Antony and Cleopatra (1908 film)

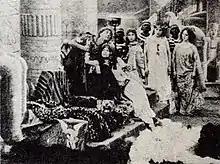
Maurice Costello and Florence Lawrence in "Antony and Cleopatra" (1908)

Antony and Cleopatra is a 1908 film directed by J. Stuart Blackton and Charles Kent and starring Maurice Costello and Florence Lawrence in the title roles, based on William Shakespeare's play of the same name. It was the first film to dramatize the ill-fated romance between Mark Antony and Cleopatra VII of Egypt. An earlier film by Méliès did depict Cleopatra, but on her own.